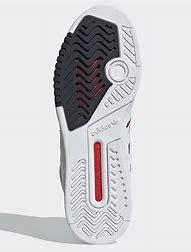
Brand: adidas
Model: originals Adidas Originals Drop Step XL